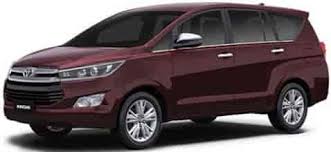
Label: noambulance